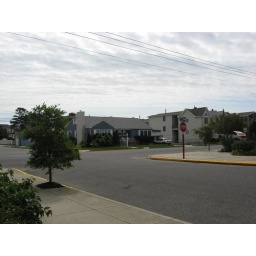
Neighborhood near beach house